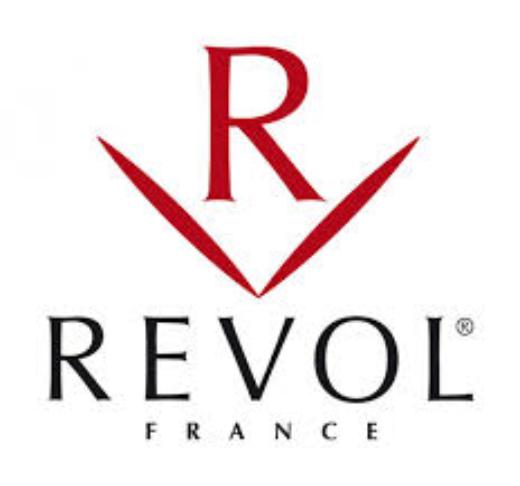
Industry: Necessities